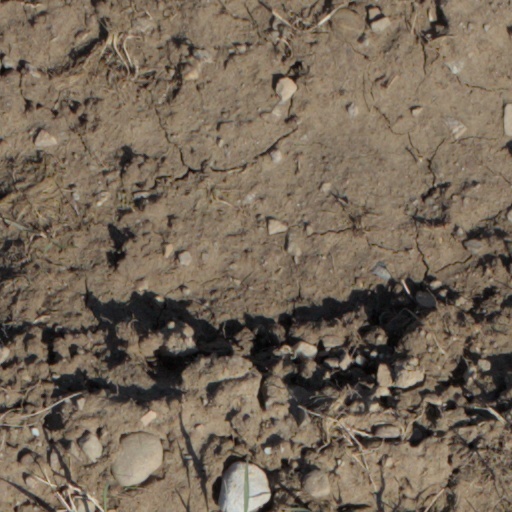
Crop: wheat